Question: Please indicate a possible affordance area of the baseball bat that can be used for holding
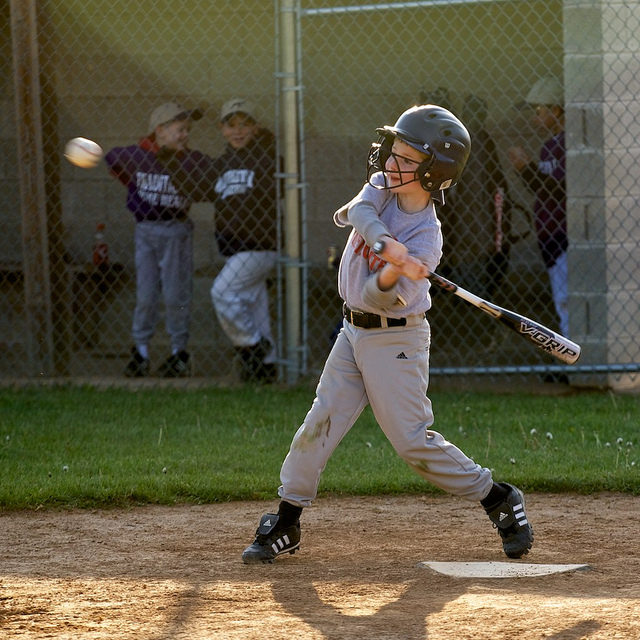
Answer: [371.869, 237.326, 478.232, 307.326]